Balloon (aeronautics)

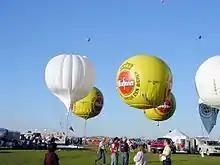
Gas balloons at the Albuquerque International Balloon Fiesta

The first balloon which carried passengers used hot air to obtain buoyancy and was built by the brothers Joseph and Etienne Montgolfier in Annonay, France in 1783: the first passenger flight was 19 September 1783, carrying a sheep, a duck, and a rooster.